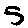
Label: 5